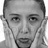
Emotion: sad